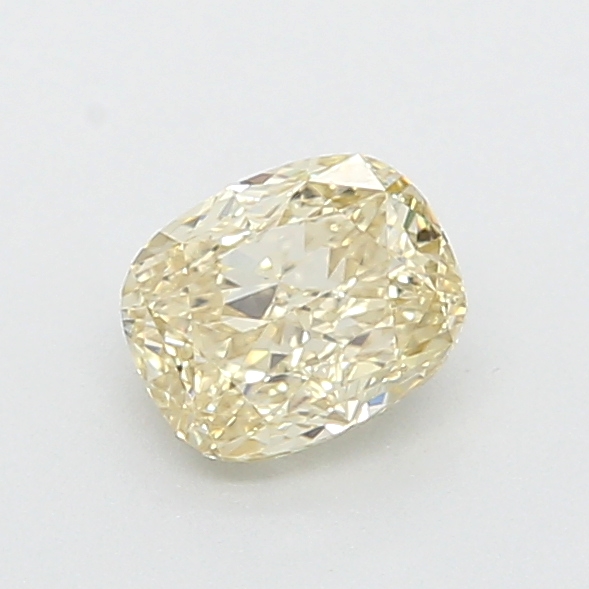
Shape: cushion
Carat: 0.51
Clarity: VS2
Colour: FANCY
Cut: VG
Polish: EX
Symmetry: VG
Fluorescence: N
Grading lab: GIA
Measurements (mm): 4.93 x 3.97 x 2.85